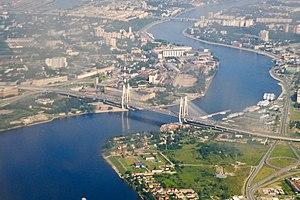
Le pont Bolchoï Oboukhovski est le pont le plus récent traversant le fleuve Neva à Saint-Pétersbourg, en Russie. C'est également le seul pont traversant la Neva qui ne soit pas un pont mobile. Il relie la perspective Oboukhovskaïa Oborona au quai Oktiabrskaïa. Il s'agit d'un pont à haubans, dont les câbles de traction en acier sont l'élément clé pour soutenir la construction.